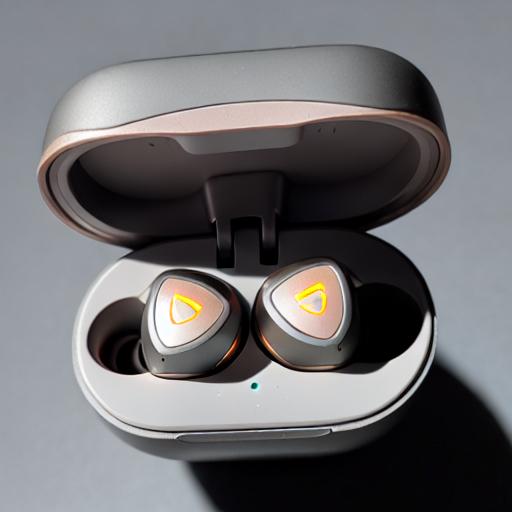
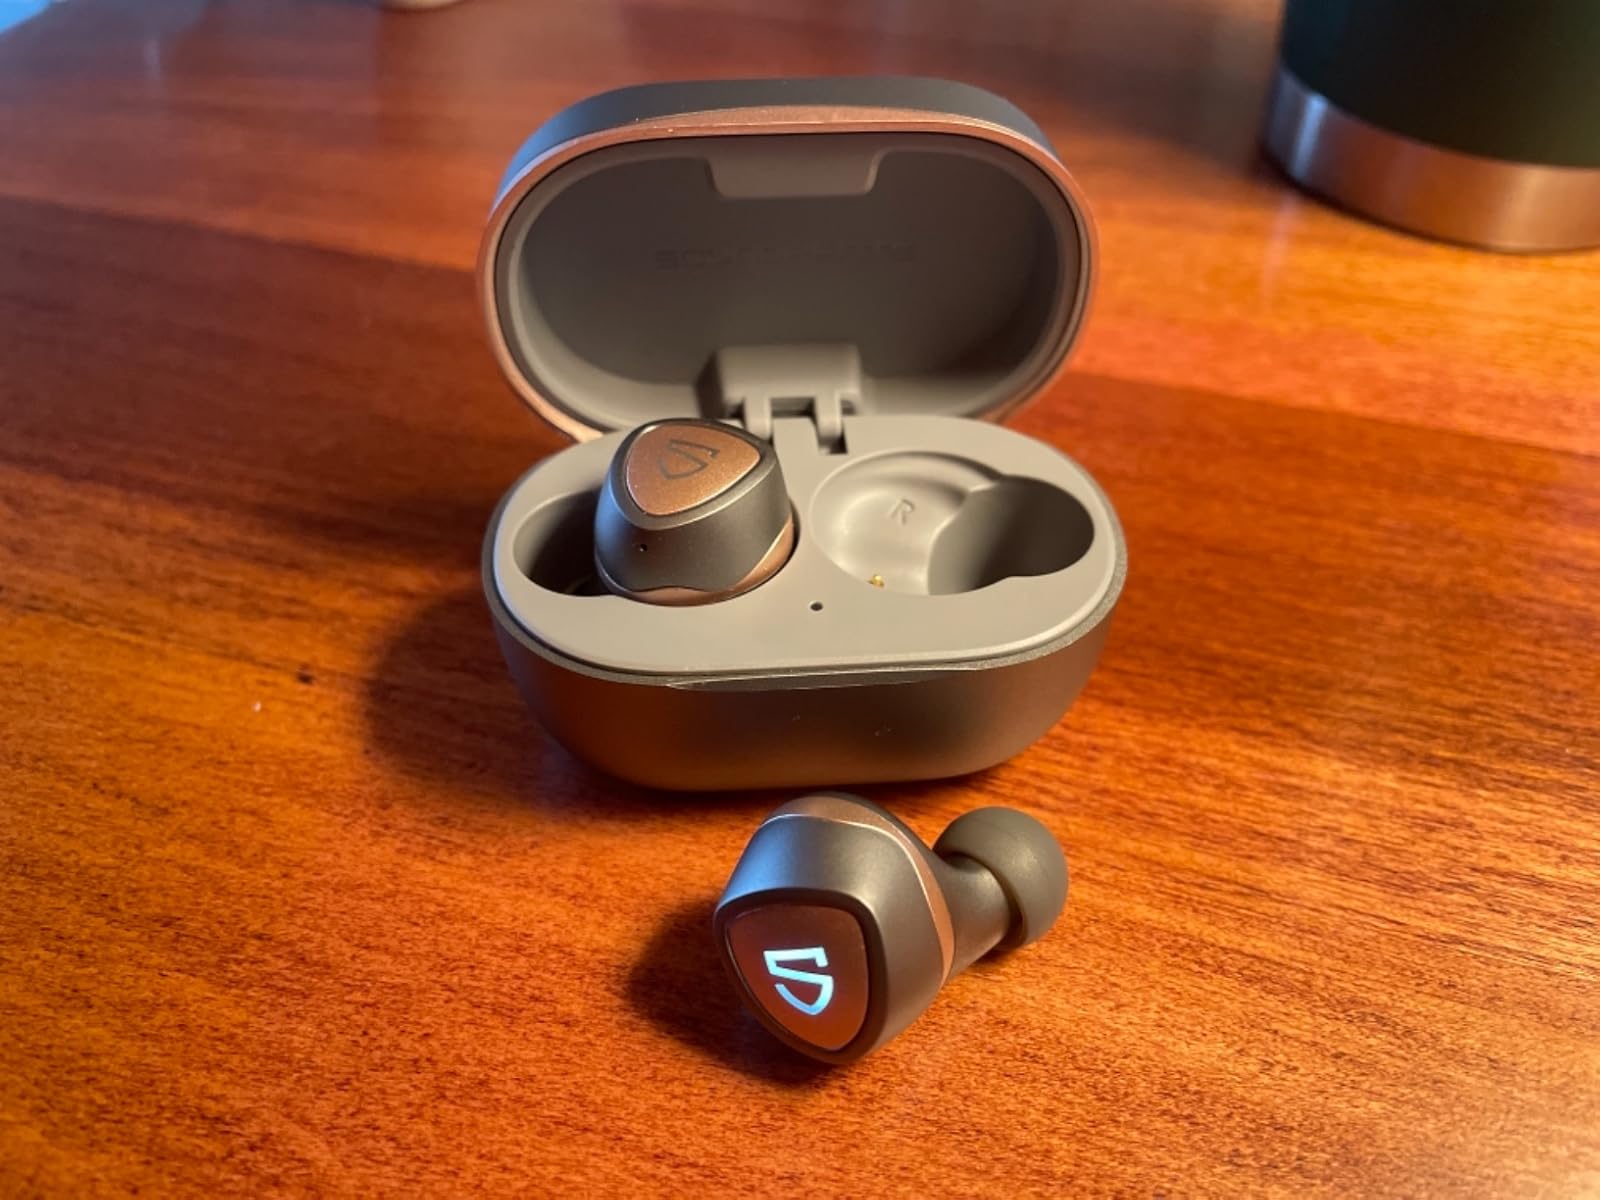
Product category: earbuds
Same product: no